Ciclovía

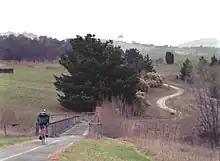
Bikepath to Weston Creek in the Suburbs of Canberra, part of the Australian Capital Territory

On the Gold Coast, Queensland, the City of Gold Coast held the city's first Ciclovia dubbed "Bike and Street Fest" on 4 May 2014. A section of Varsity Parade, Varsity Lakes was car-free for a four-hour celebration of bikes and all forms of active travel. The event included food stalls, street performers, live music and a BMX stunt show and attracted approximately 5000 visitors. Bike and Street Fest was held for a second consecutive year on Varsity Parade, Varsity Lakes on 3 May 2015. The event again included street performers, live music and a BMX stunt show and ran in conjunction with the "Ride. Run. Walk." event which hosted a number of fun runs and competitive bike rides. The event attracted an estimated 7,500 visitors.